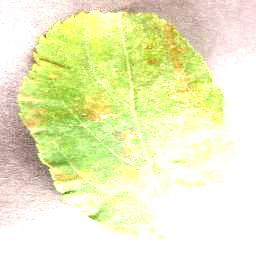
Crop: apple
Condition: cedar_rust